The King and I

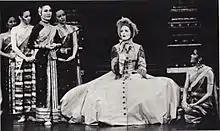
"Hello, Young Lovers", 1977 cast: Towers as Anna; June Angela as Tuptim at right; Hye-Young Choi as Lady Thiang in front of other wives at left

The tour was extended in 1979, after the New York run, still starring Brynner and Towers. The production then opened in the West End, at the London Palladium, on June 12, 1979, and was reported to have the largest advance sale in English history. Brynner stated, "It is not a play, it is a happening." Virginia McKenna starred in London as Anna, winning an Olivier Award for her performance. June Angela again played Tuptim, and John Bennett was the Kralahome. It ran until September 27, 1980.